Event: Nepal Earthquake
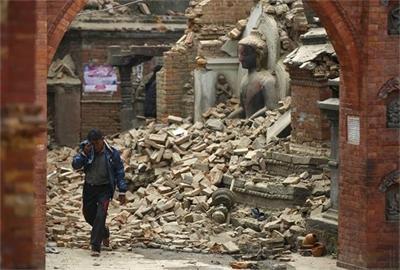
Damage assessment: damage